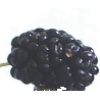
Label: mulberry